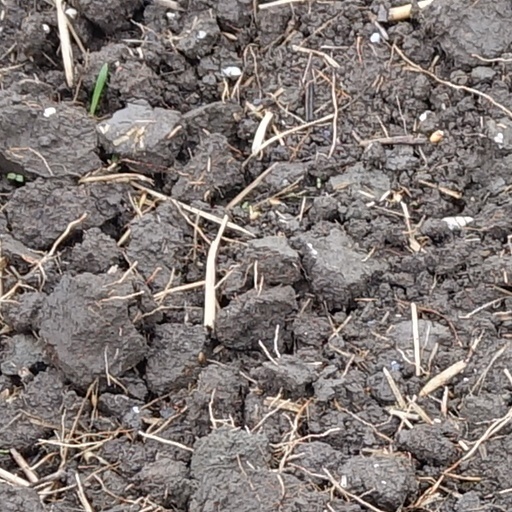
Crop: wheat